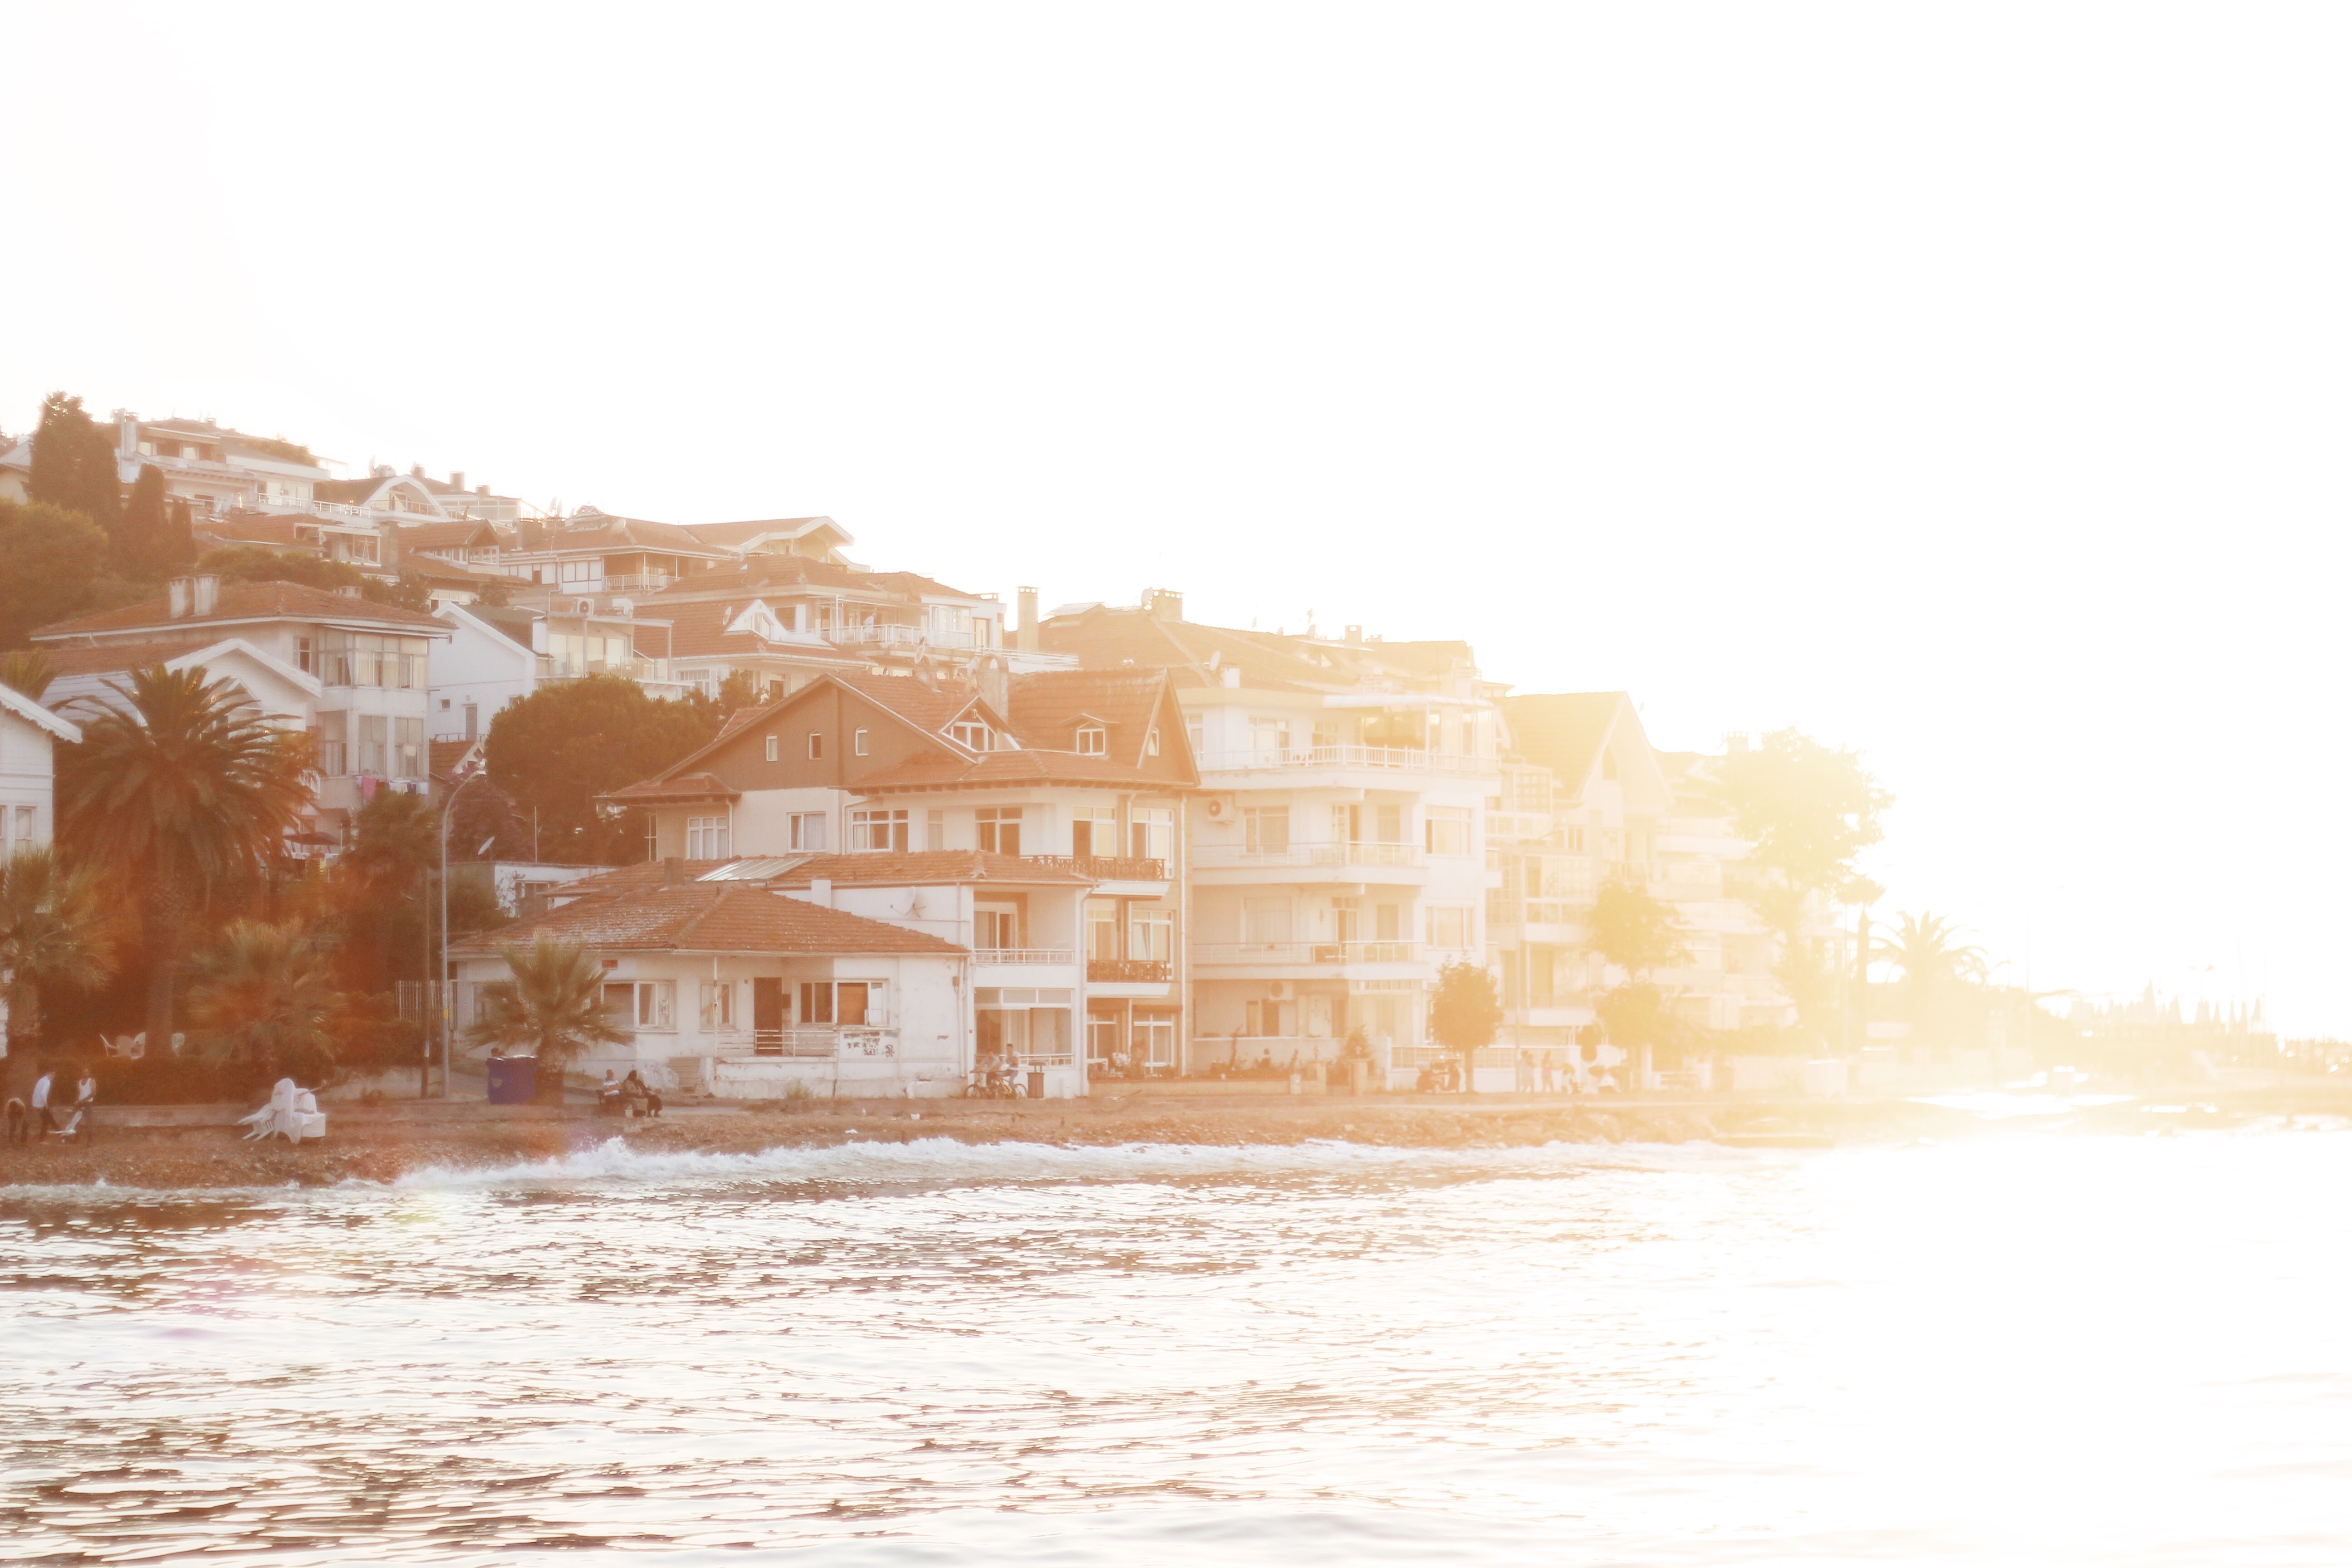
coast